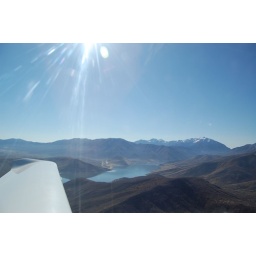
flying over the wasatch mountains